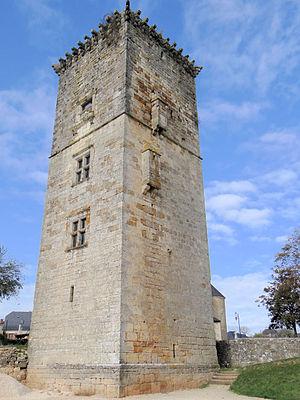
Tour de Chavagnac
La tour de Chavagnac est le vestige d'un château français implanté sur la commune de Chavagnac, dans le département de la Dordogne, en région Nouvelle-Aquitaine.
La famille de Roffignac est une famille de la noblesse française subsistante, l'une des plus anciennes du Limousin.
Cet article recense les monuments historiques de l'arrondissement de Sarlat-la-Canéda, dans le département de la Dordogne, en France.